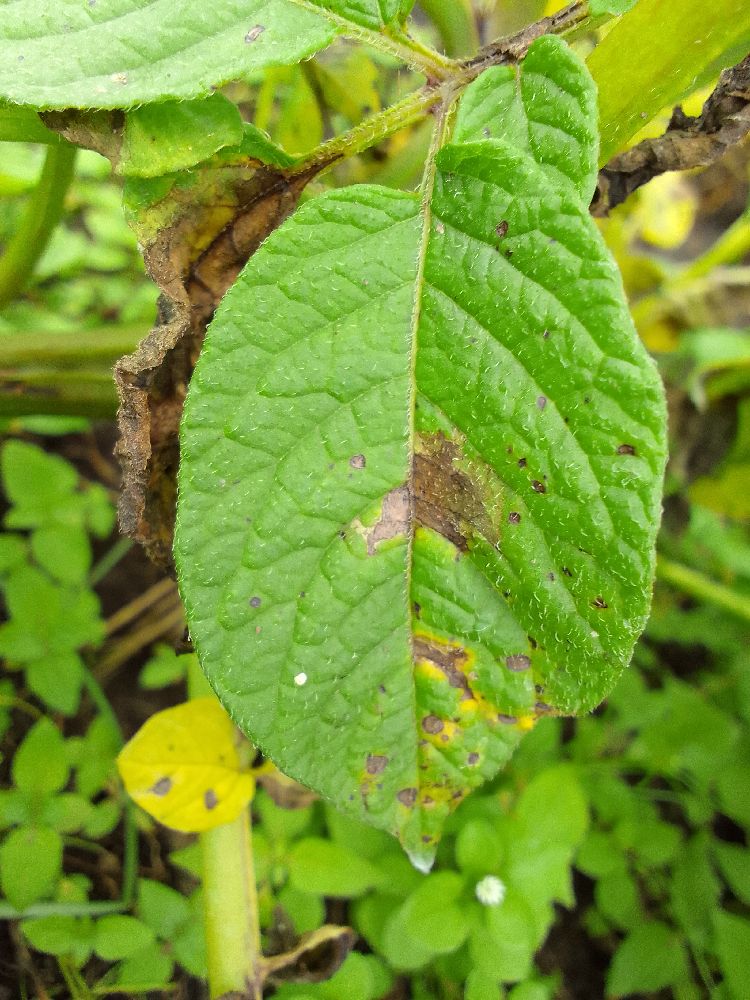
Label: Late blight